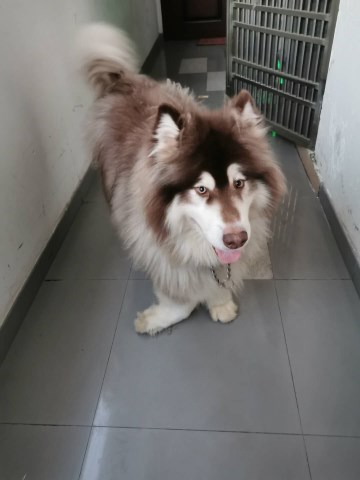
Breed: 1324-n000004-malamute